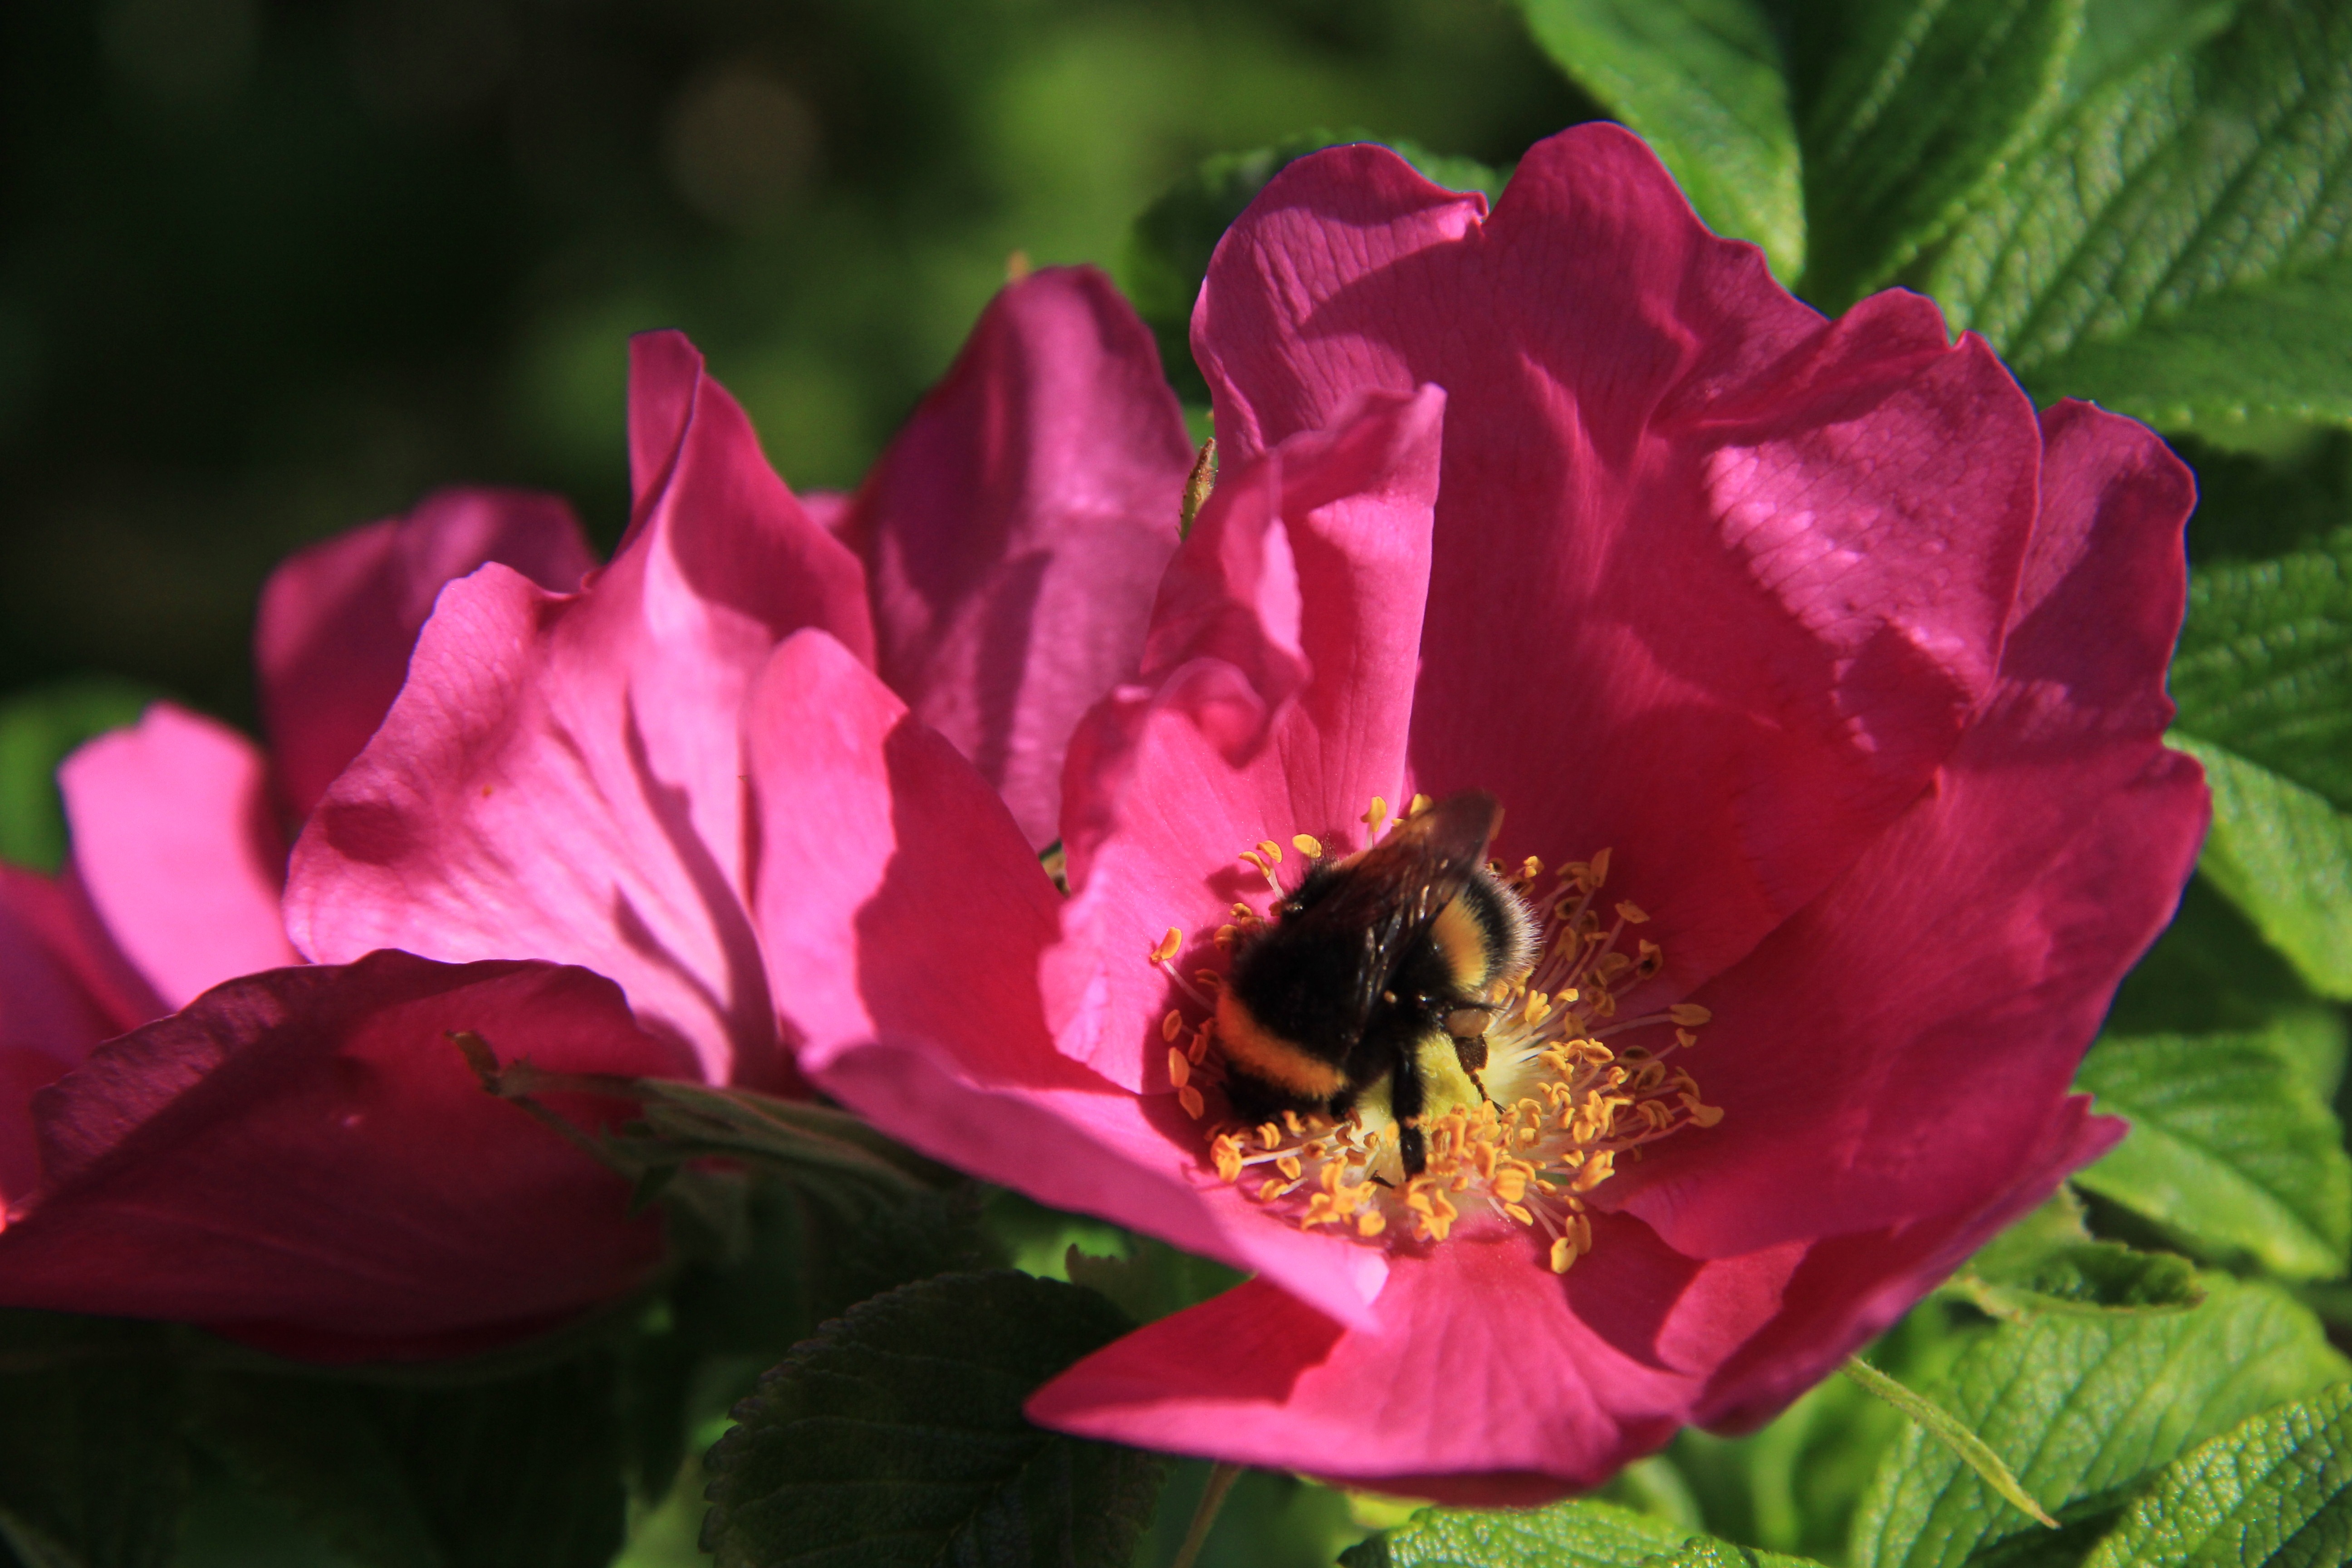
blossom, plant, flower, petal, rose, red, insect, botany, flora, shrub, bumblebee, peony, macro photography, flowering plant, land plant